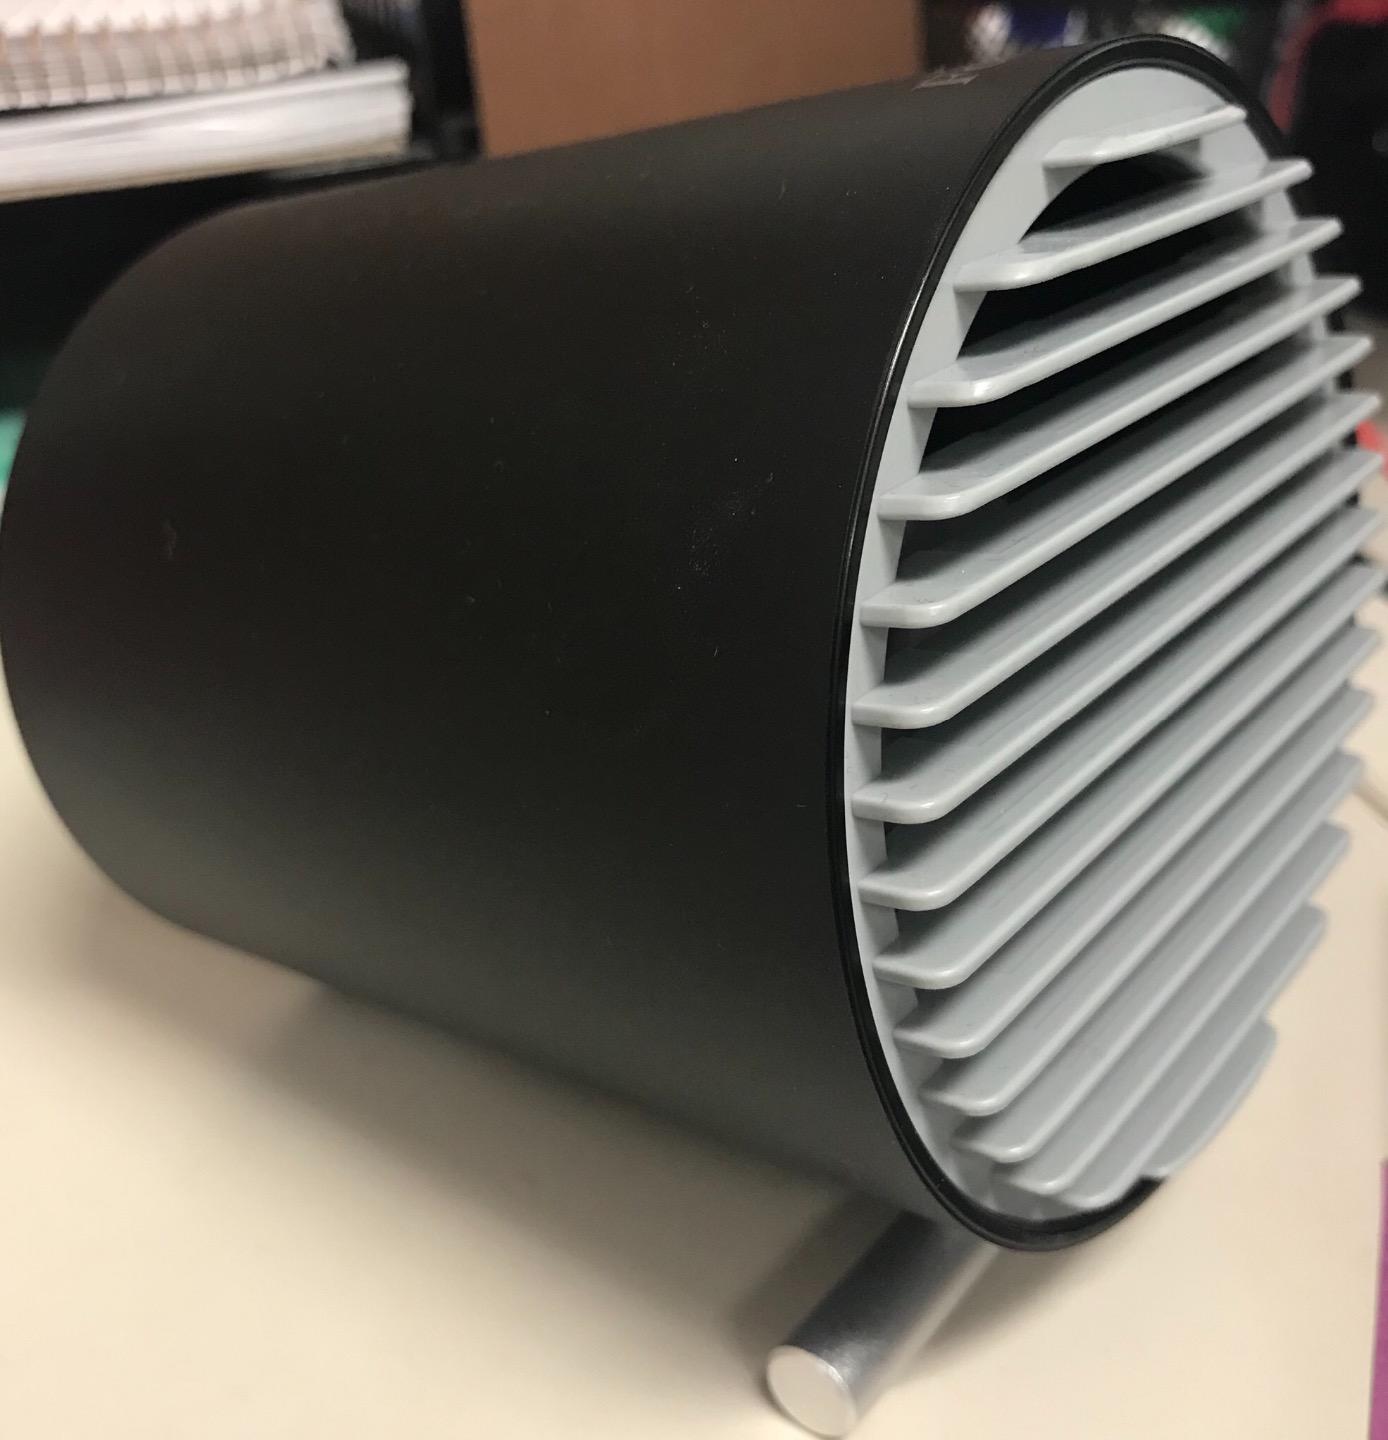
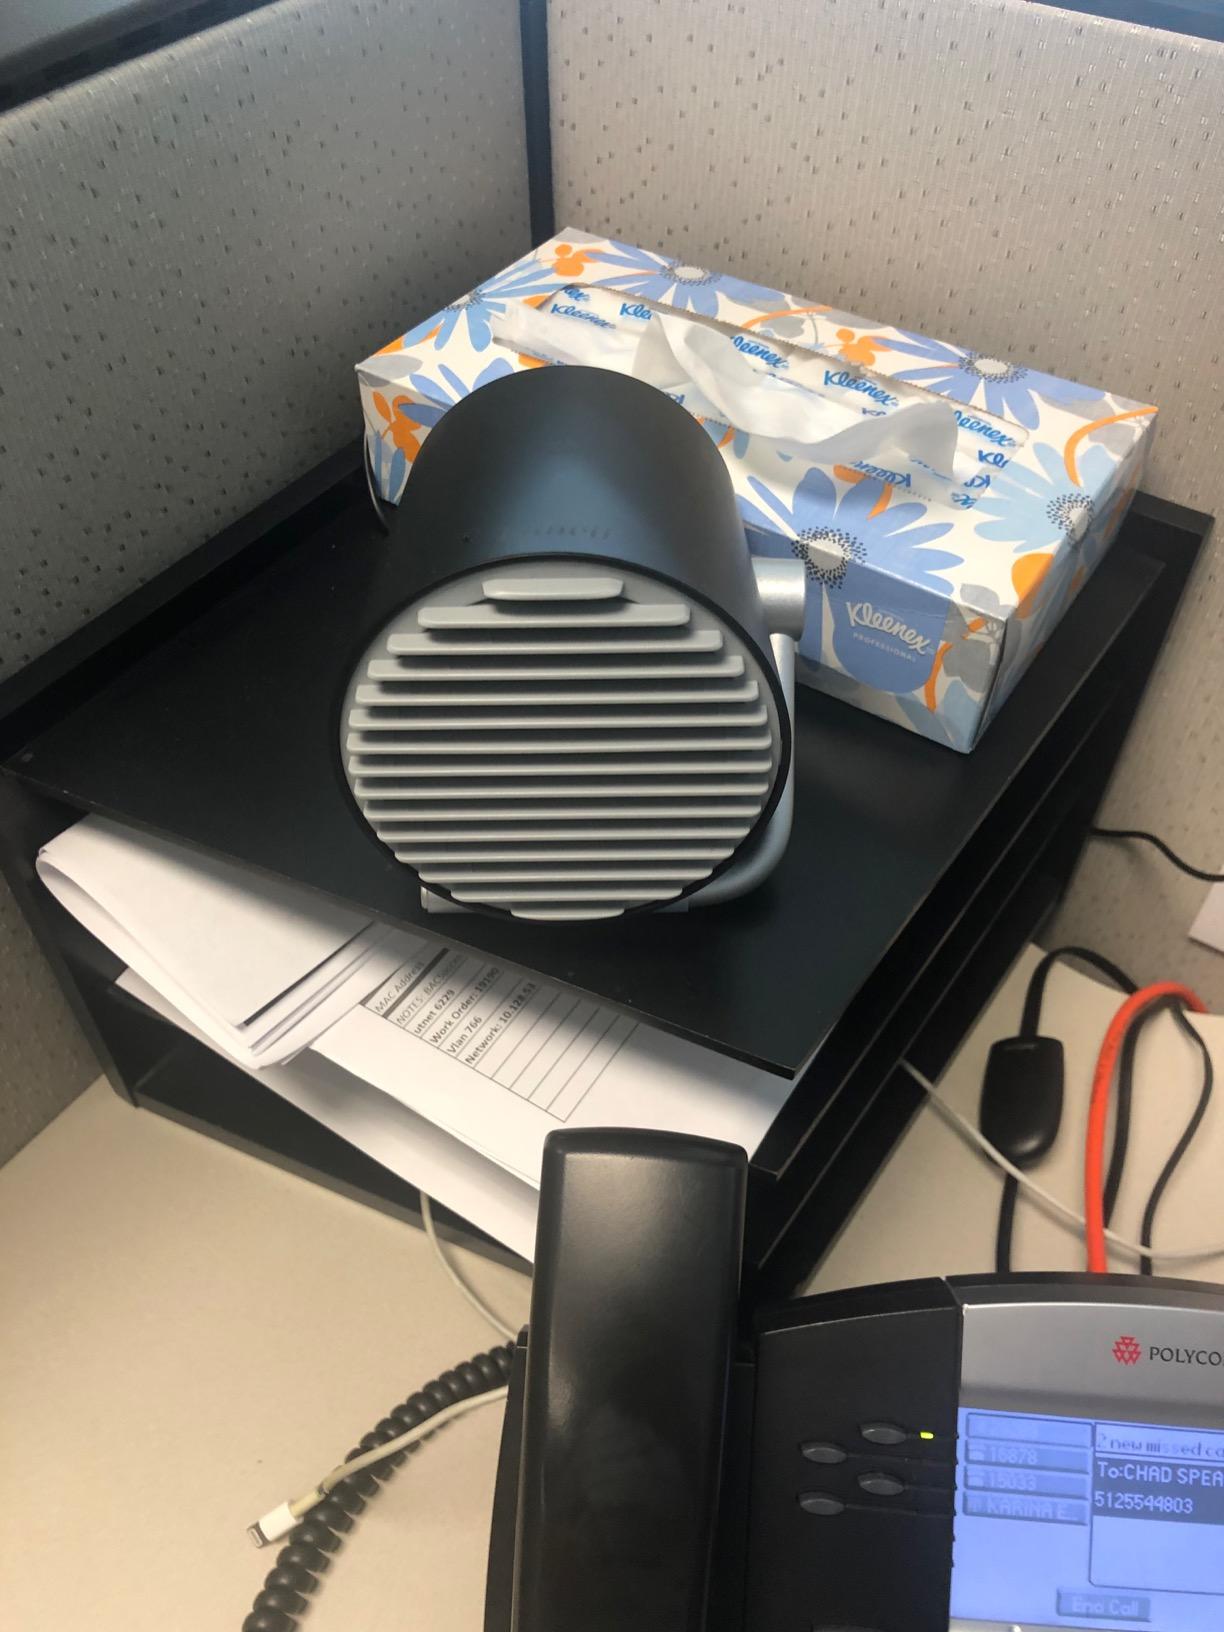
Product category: fan
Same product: yes